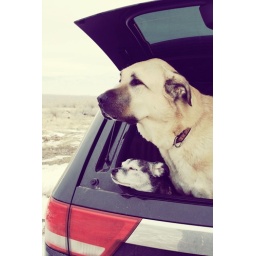
the kids wait in the car while we shoot guns. salt lake city, utah. january 16, 2011